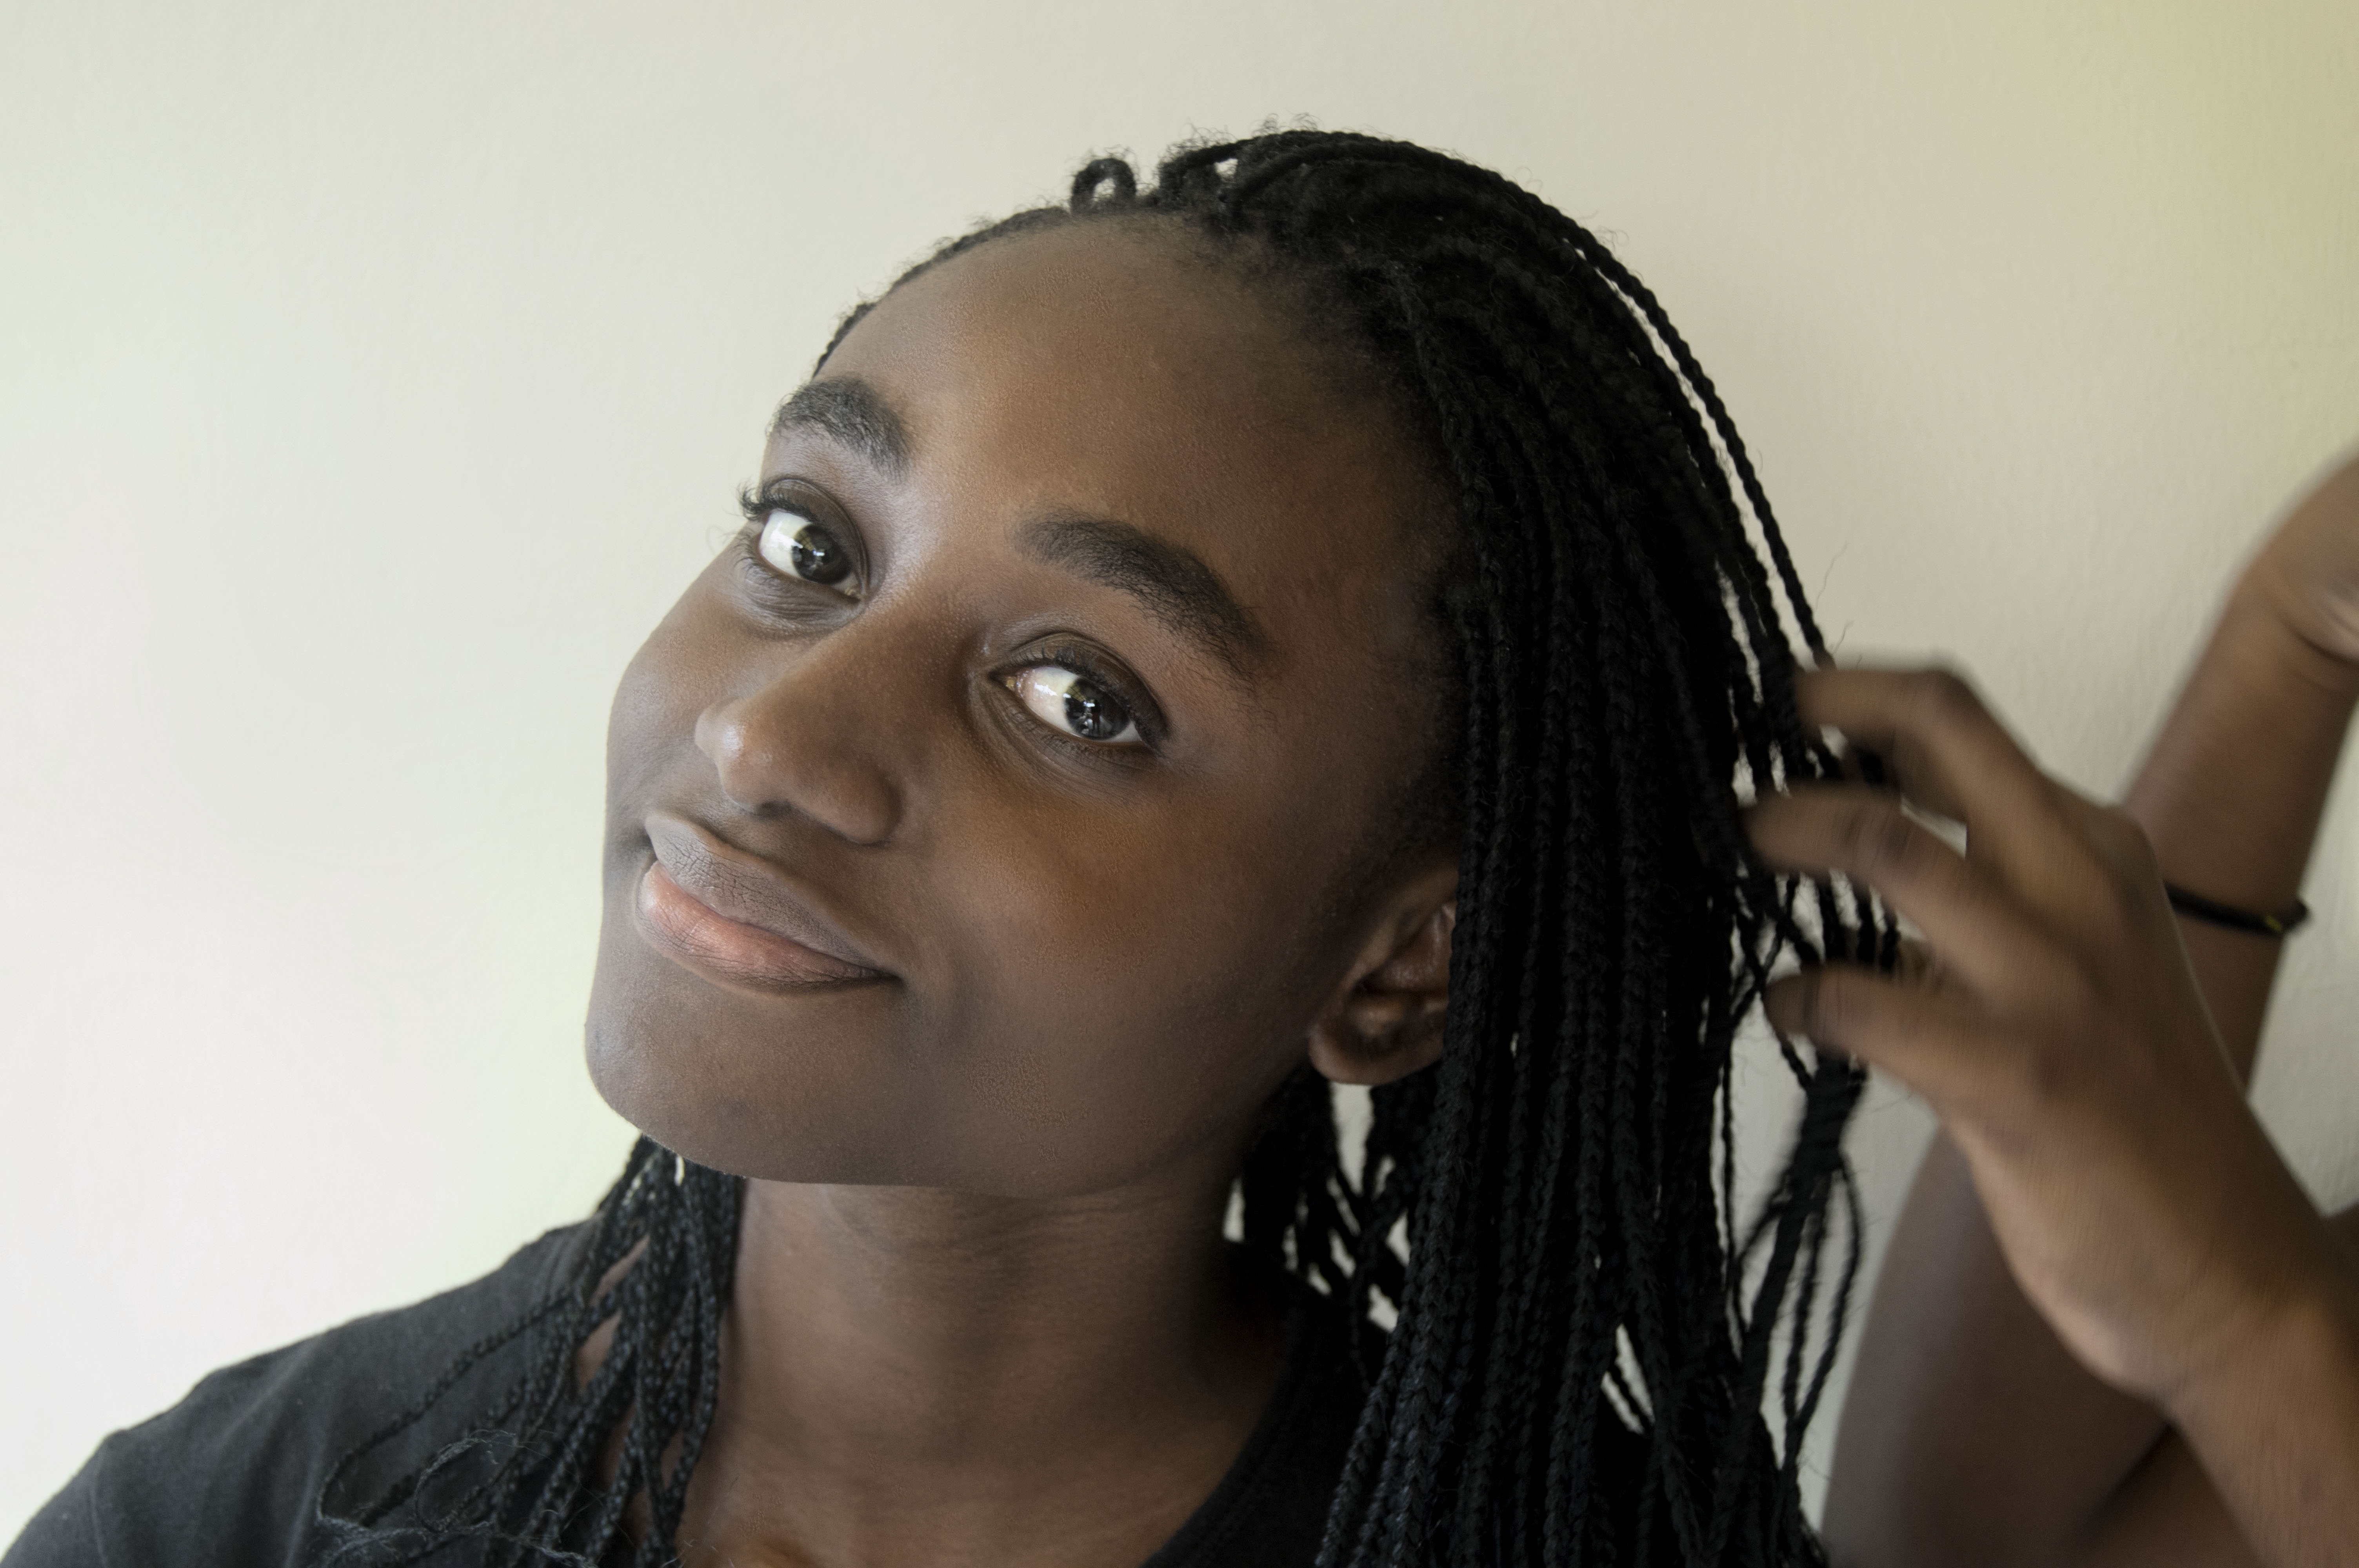
girl, hair, portrait, model, child, hairstyle, smile, braid, long hair, black hair, face, eye, head, beauty, beautiful, organ, brown hair